George Hadfield (politician)

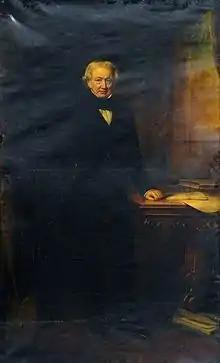
George Hadfield, portrait by James Godsell Middleton

Hadfield was born at Sheffield, the son of Robert Hadfield, a successful merchant, and his wife Anne Bennett. He was articled to John Sherwood of Sheffield and was admitted as an attorney in January 1810. He practised in Manchester for over forty years, and was in partnership first with James Knight, then with James Grove, and finally with his son George. He spent many years in litigation and controversy in connection with the alienation of Lady Hewley's and other charities. The dispute was finally resolved by the passing of the Dissenters' Chapels Act 1844 which he had played a part in framing. With Thomas Raffles and William Roby he established the Lancashire Independent College, first at Blackburn and then at Whalley Range, where in 1840 he laid the foundation-stone of the new building and gave £2,000 towards the cost of the erection.